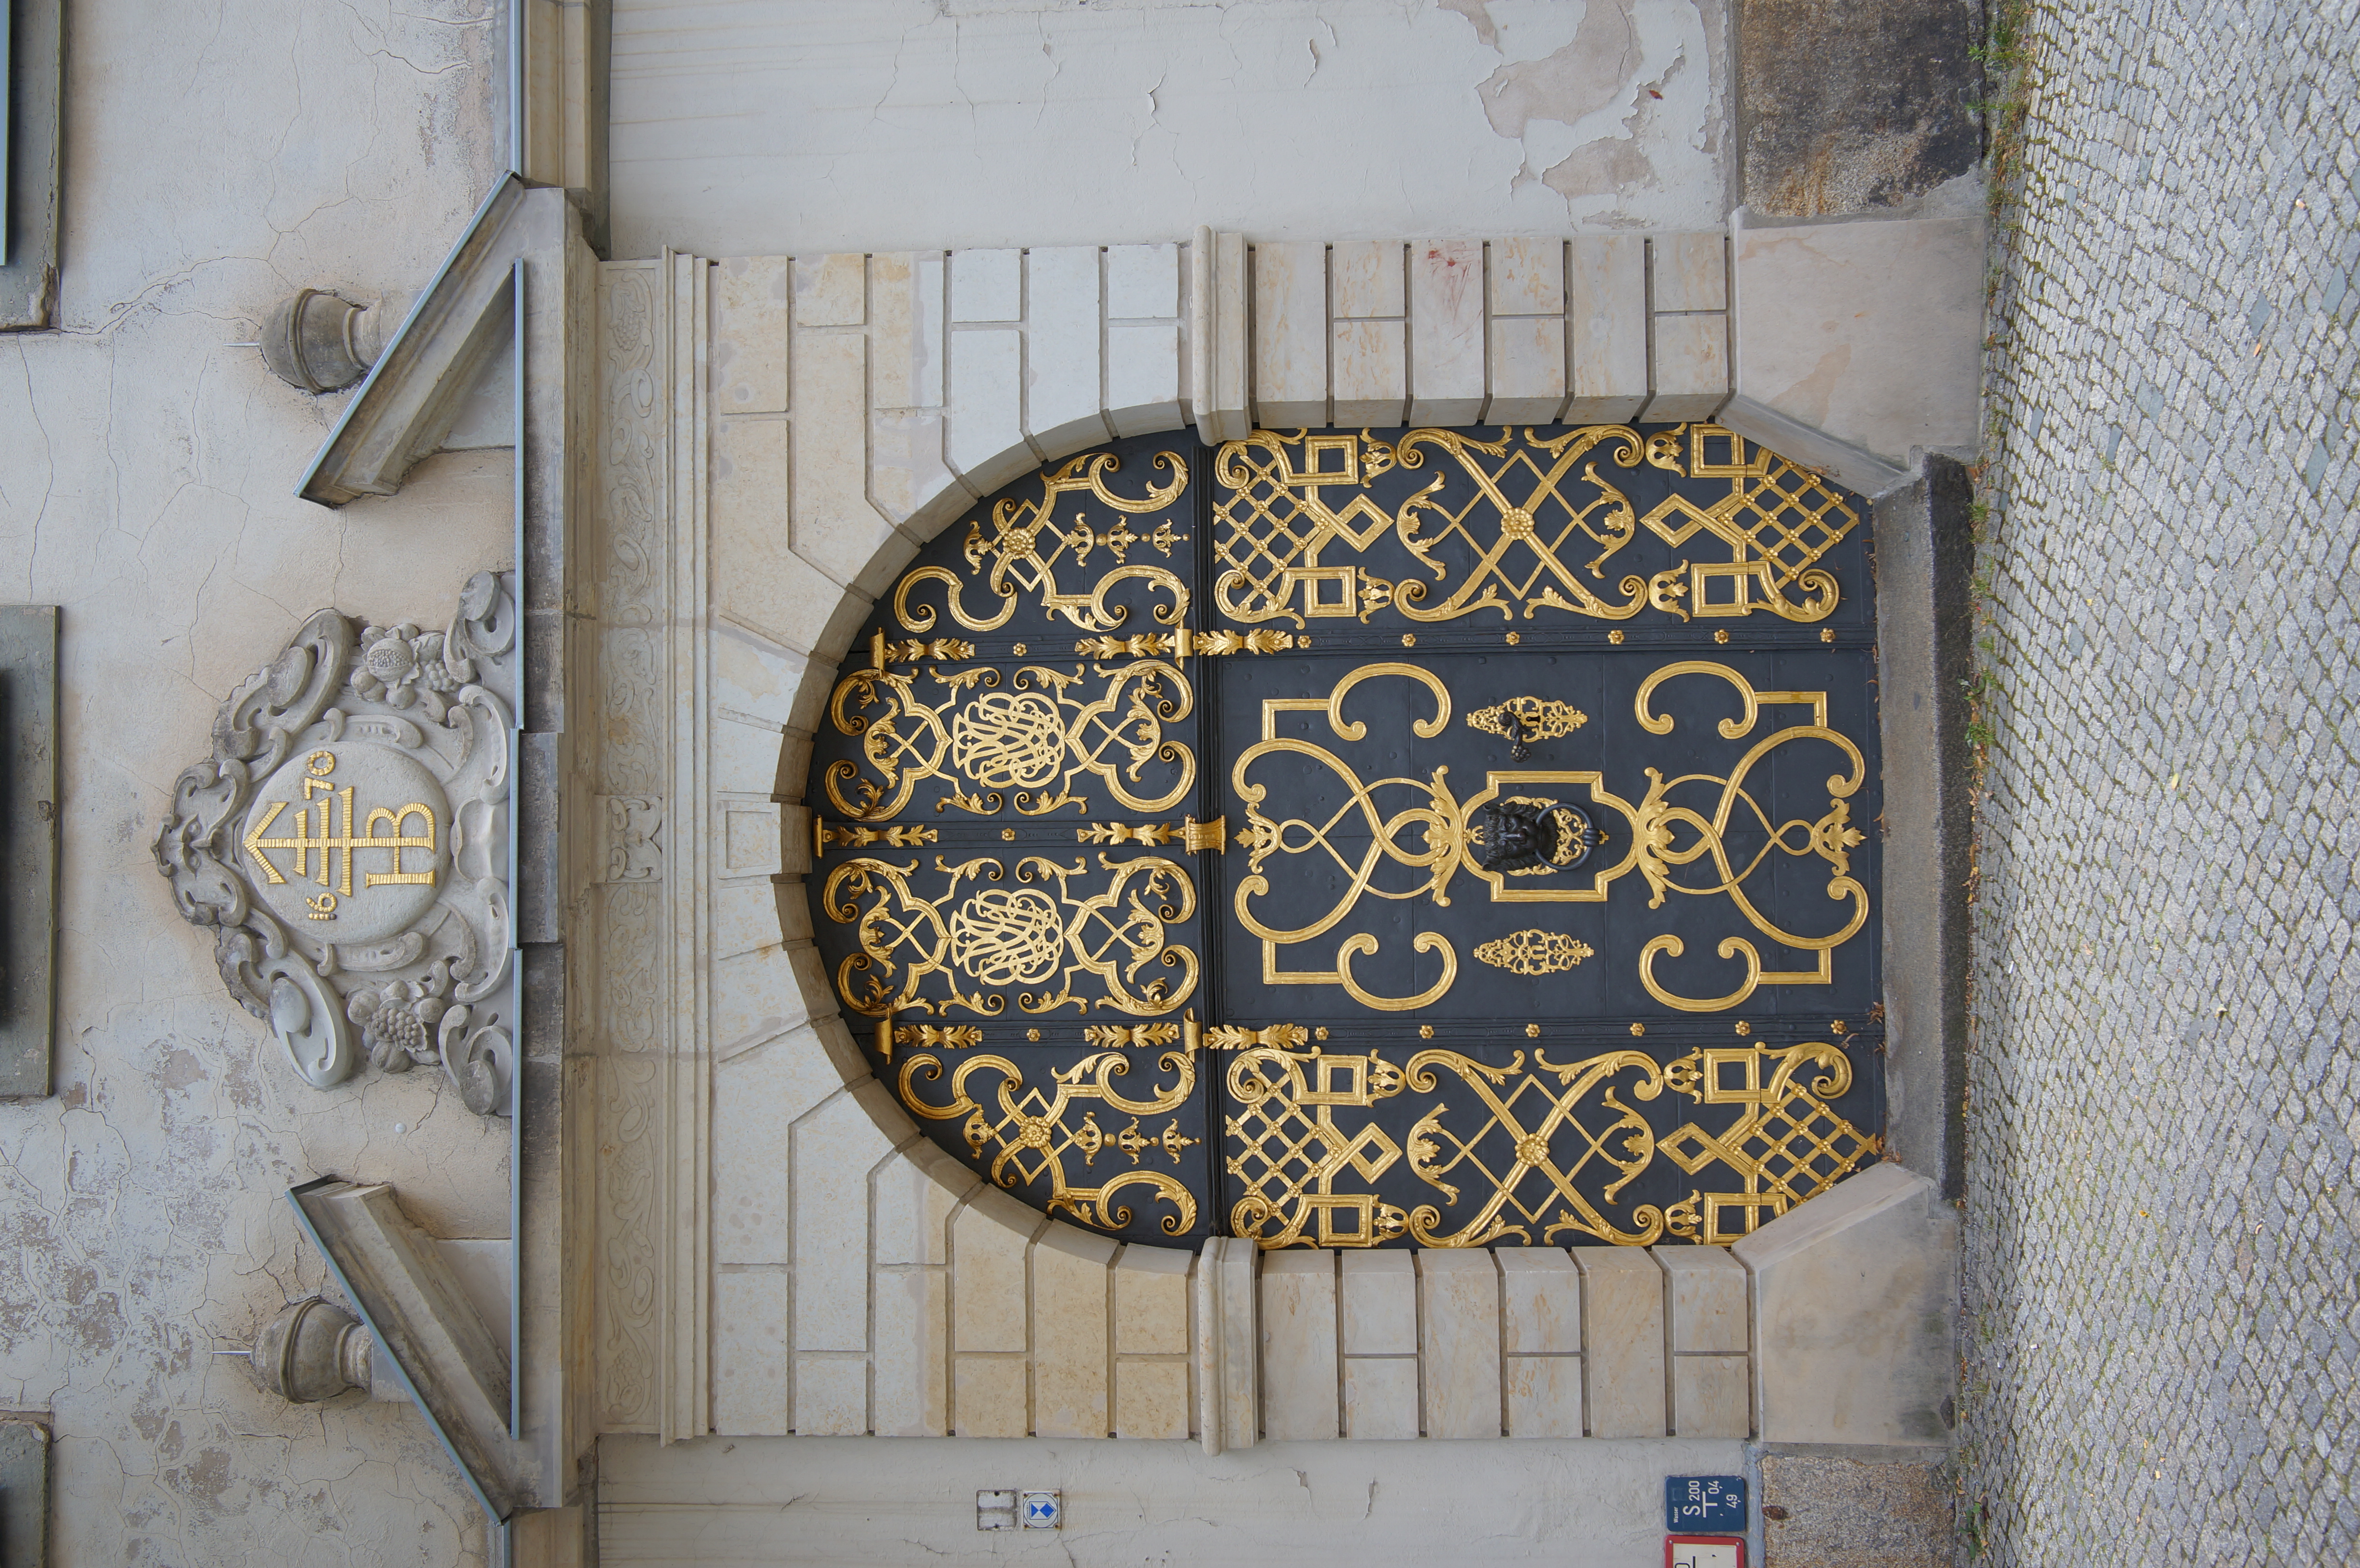
window, wall, facade, chapel, gate, door, 2016, art, germany, deutschland, samyang, sony, iron, nex, nex6, saxony, sachsen, 21mm, lenstagged, samyang21mm114umccse, samyang21mm, steffenzahn, bautzen